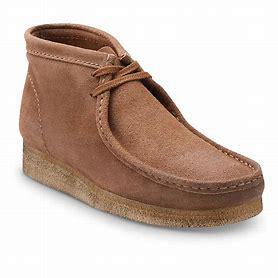
Brand: Clarks
Model: Wallabee